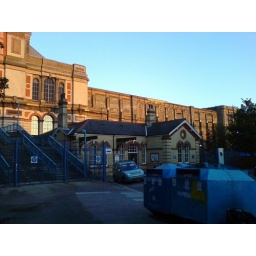
The back of Alexandra Palace, where the old train station still stands (the small building in front of Alexandra Palace)